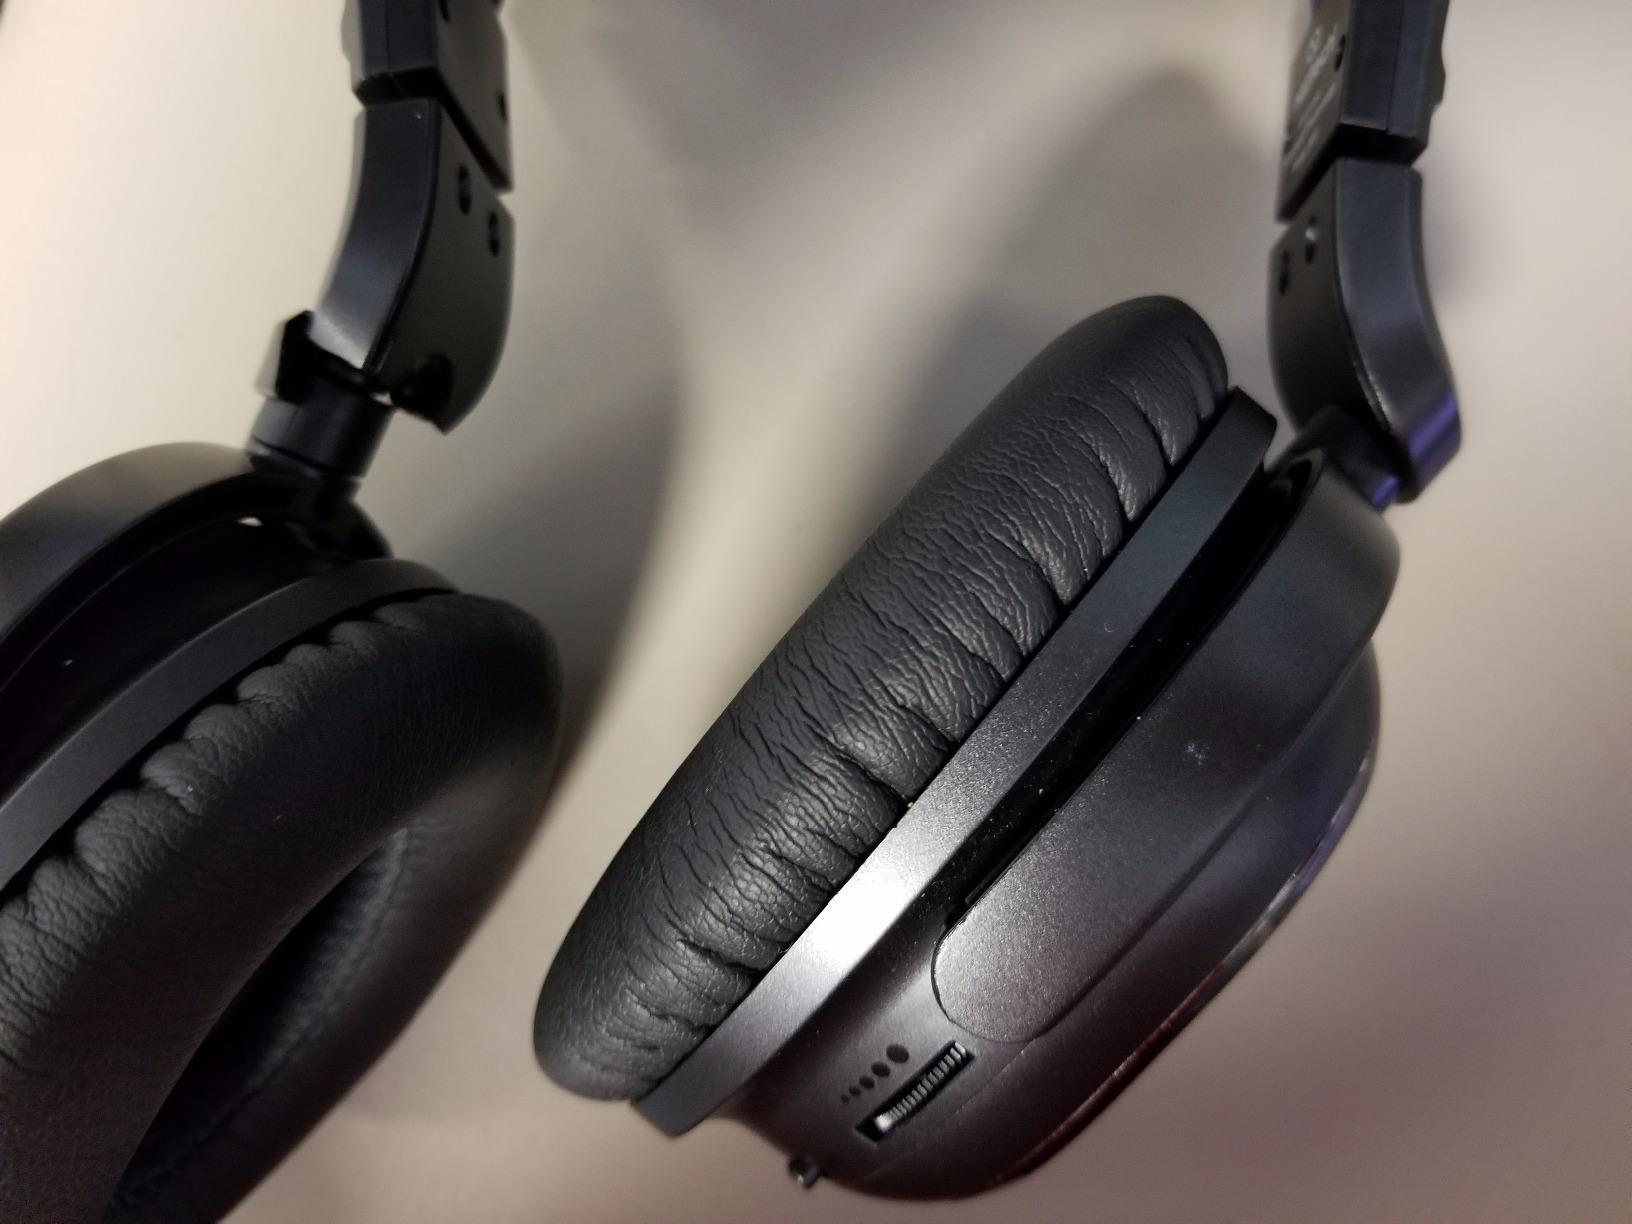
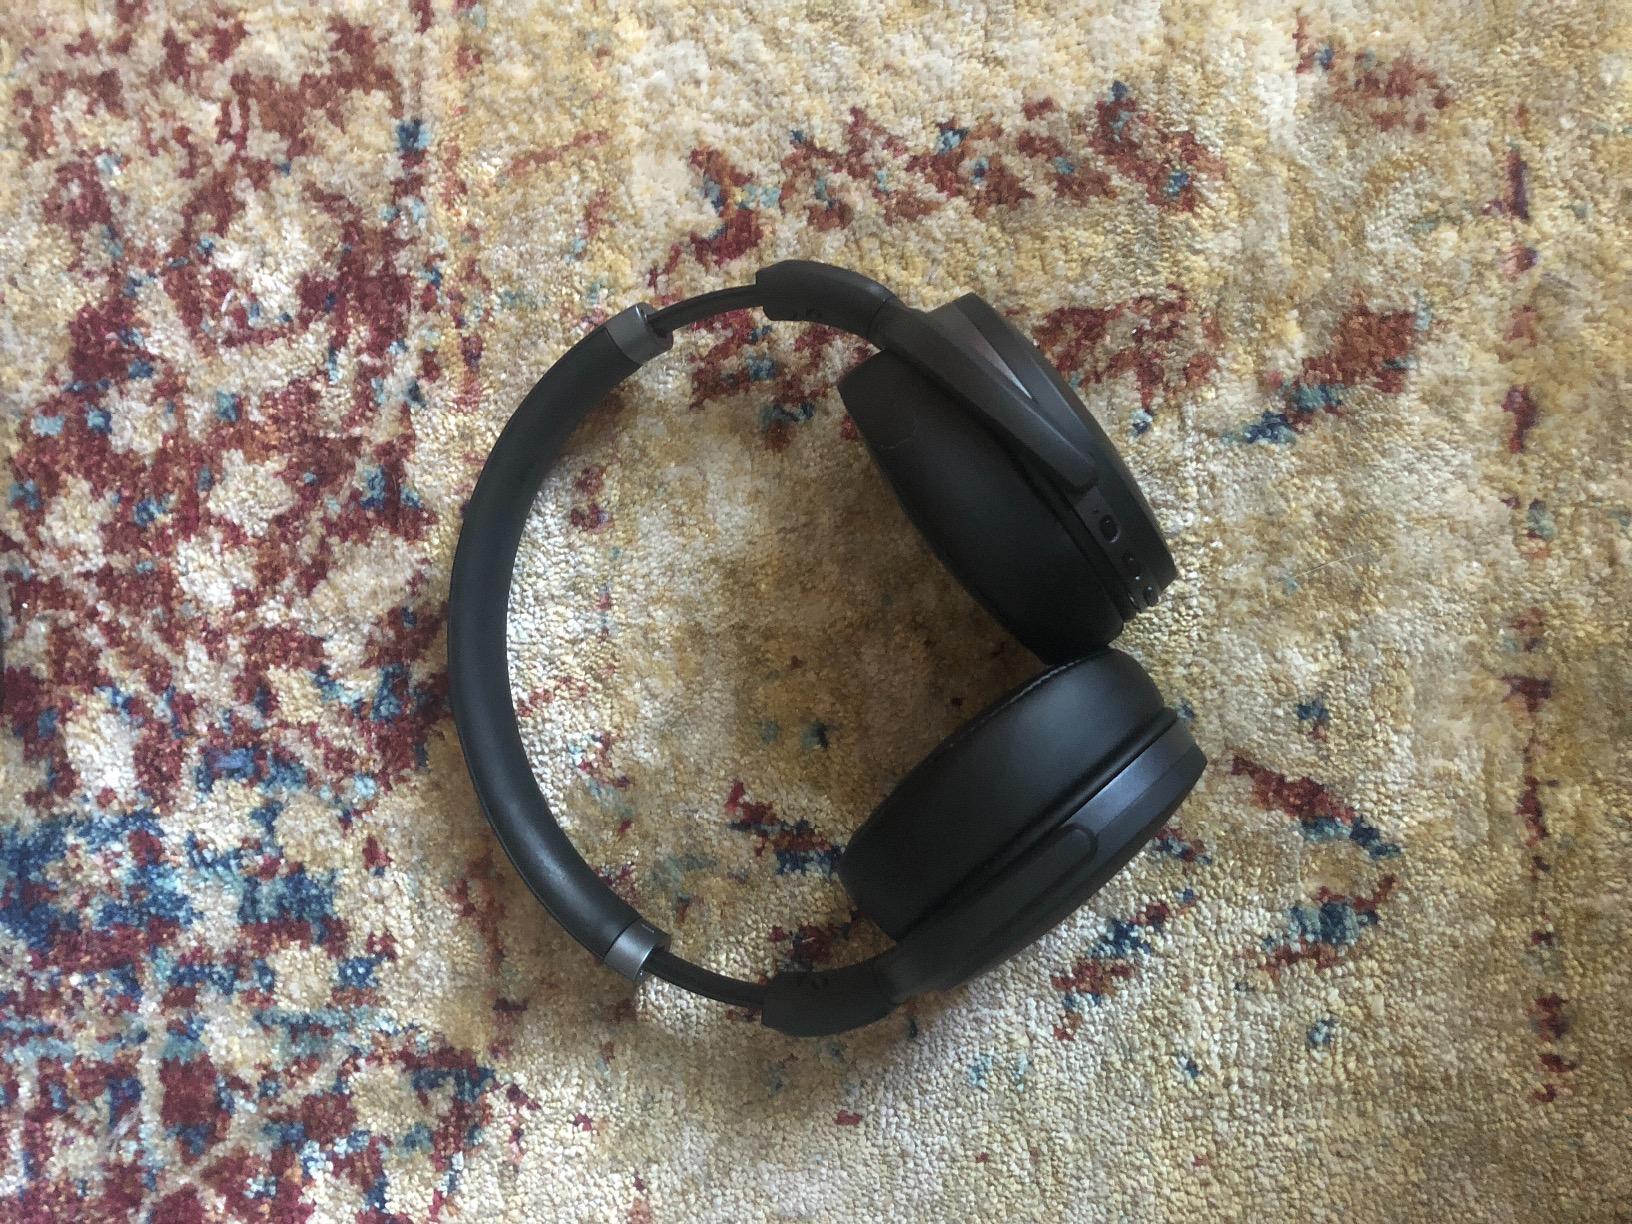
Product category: headphones
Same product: no